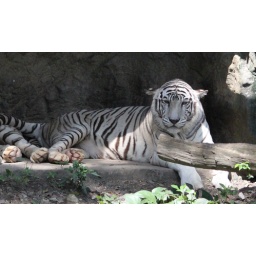
I did not think I would ever see white tigers in a zoo ever again. I worked with them in Bristol Zoo in 1977